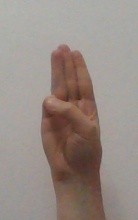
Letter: thaa